Kincardine, Ontario

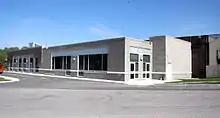

The local community centre, The Davidson Centre is the central location for most recreation activities, as it has a park, skate park, soccer fields, track (indoor & outdoor), swimming pool, gym, basketball court and hockey rink. There is also the Tiverton Sports Arena. The original building was constructed back in 1975 and named after the Town of Kincardine's former recreation director, Keith Davidson.